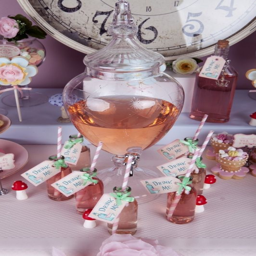
i have these exact same already !